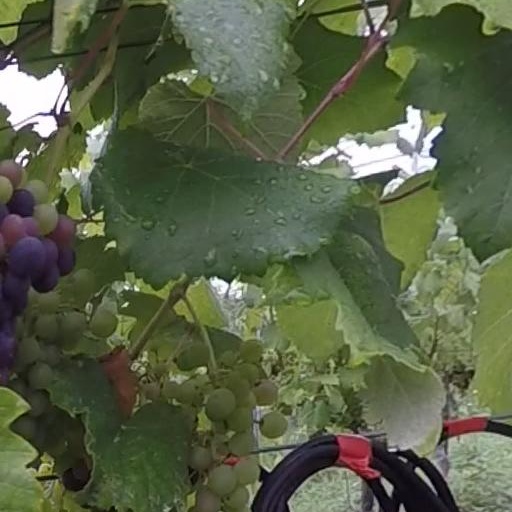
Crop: grape